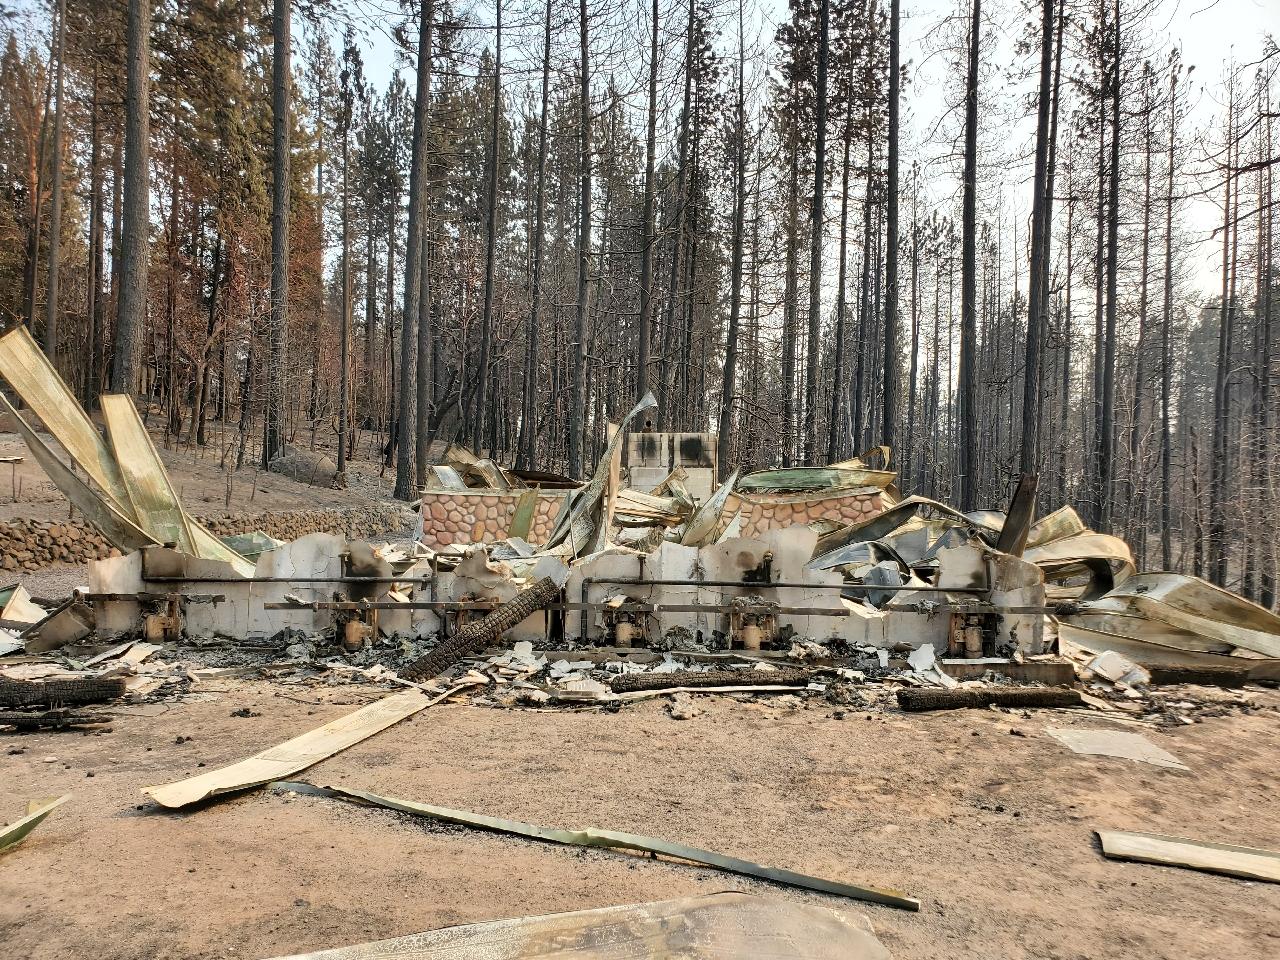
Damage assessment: destroyed